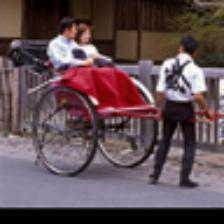
Label: NonHuman